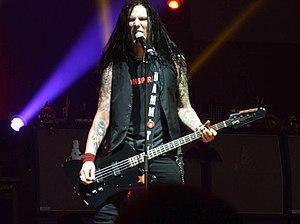
Todd Kerns est un chanteur compositeur musicien canadien qui a travaillé avec plusieurs groupes canadiens notamment Age of Electric.